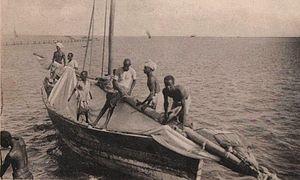
Djibouti. Boutre à l'accostage, c. 1915-1925. Carte postale.
Henry de Monfreid, né à La Franqui, commune de Leucate, le 14 novembre 1879 et mort le 13 décembre 1974 à Ingrandes, est un commerçant et écrivain français. Il a mis en scène sa vie aventureuse, centrée sur la mer Rouge et l'Éthiopie de 1911 à la Seconde Guerre mondiale, dans de nombreux livres, autobiographies et romans, publiés à partir de 1931.
Le boutre ou dhow / daou est un type de voilier arabe traditionnel en bois, à un ou plusieurs mâts grées avec des voiles triangulaires ou trapézoïdale, originaire de la mer Rouge. C'est un terme générique qui regroupe également d'autres types de navires proches et dans l'océan Indien, il désigne aussi un petit caboteur à voile ou moteur, descendant plus ou moins direct de ces embarcations traditionnelles.